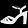
Label: Sandal